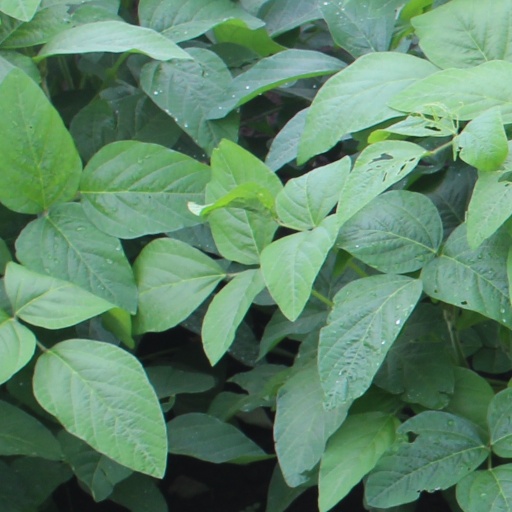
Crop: soybean